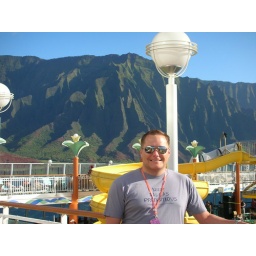
Me standing in front of a slide....oh wait, there's a mountain behind me too! :-)